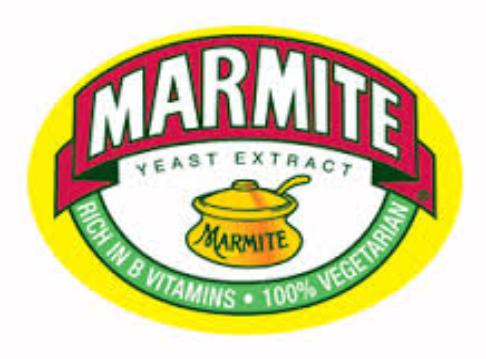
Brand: Marmite
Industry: Food